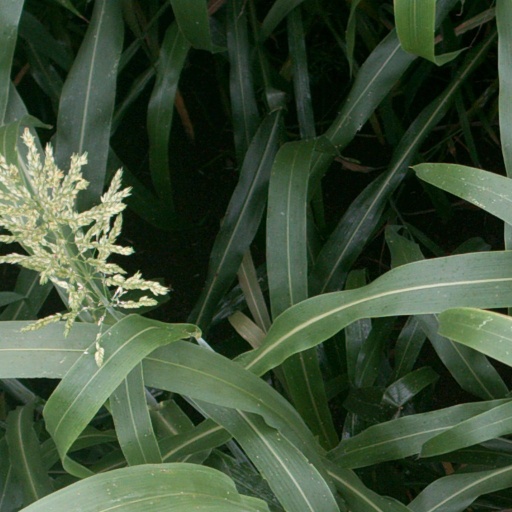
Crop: sorghum